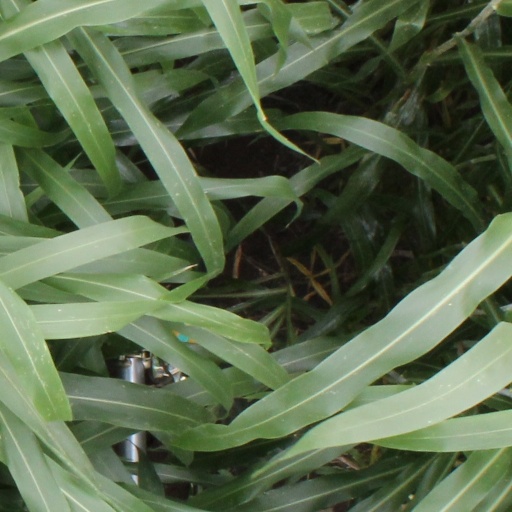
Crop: sorghum